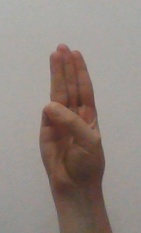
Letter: thaa